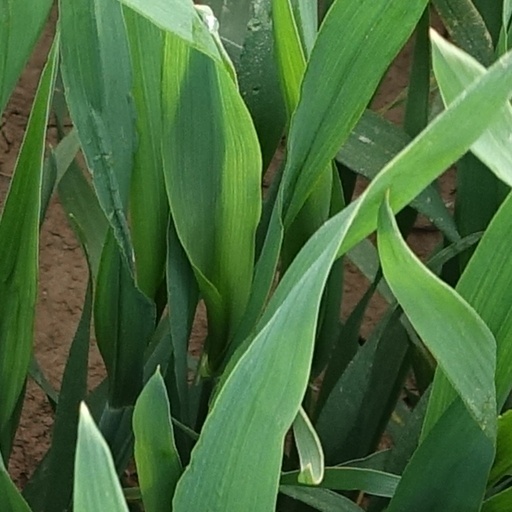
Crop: wheat